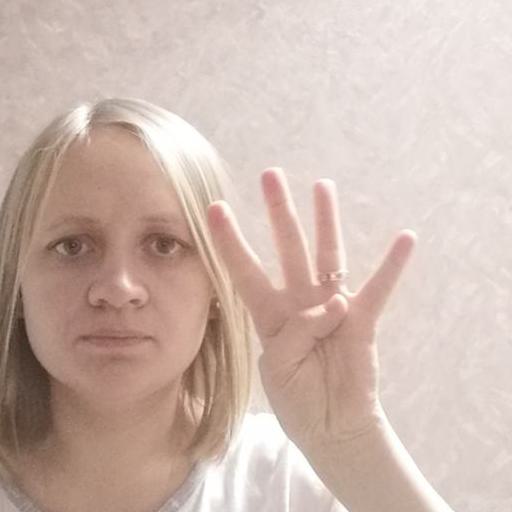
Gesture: four